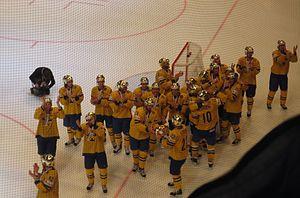
Les joueurs suédois avec leurs médailles d'or et la coupe après la finale du championnat du monde de hockey sur glace 2013.